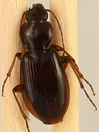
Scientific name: Synuchus impunctatus
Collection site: University of Notre Dame Environmental Research Center NEON (UNDE), plot UNDE_007